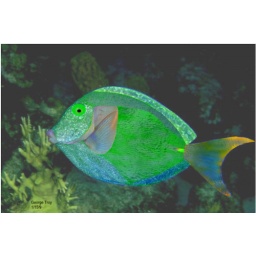
I left the fish in the water after I traced (by Hand) and made it into vectors.